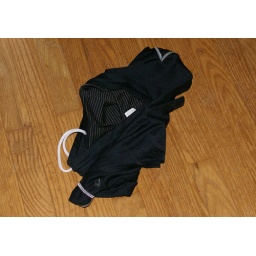
Jeter cat suggests I keep my clothes in the middle of the living room.